Edwin Waterhouse

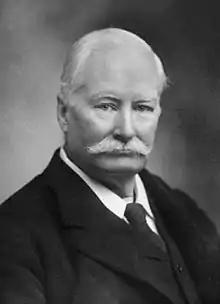
Edwin Waterhouse c. 1907

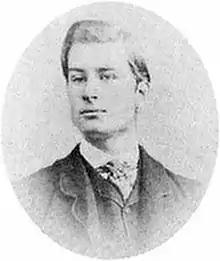
Edwin Waterhouse young

Edwin Waterhouse (4 June 1841 – 17 September 1917) was an English accountant. He is best known for having co-founded, with Samuel Lowell Price and William Hopkins Holyland, the accountancy practice of "Price Waterhouse" that now forms a part of PricewaterhouseCoopers.